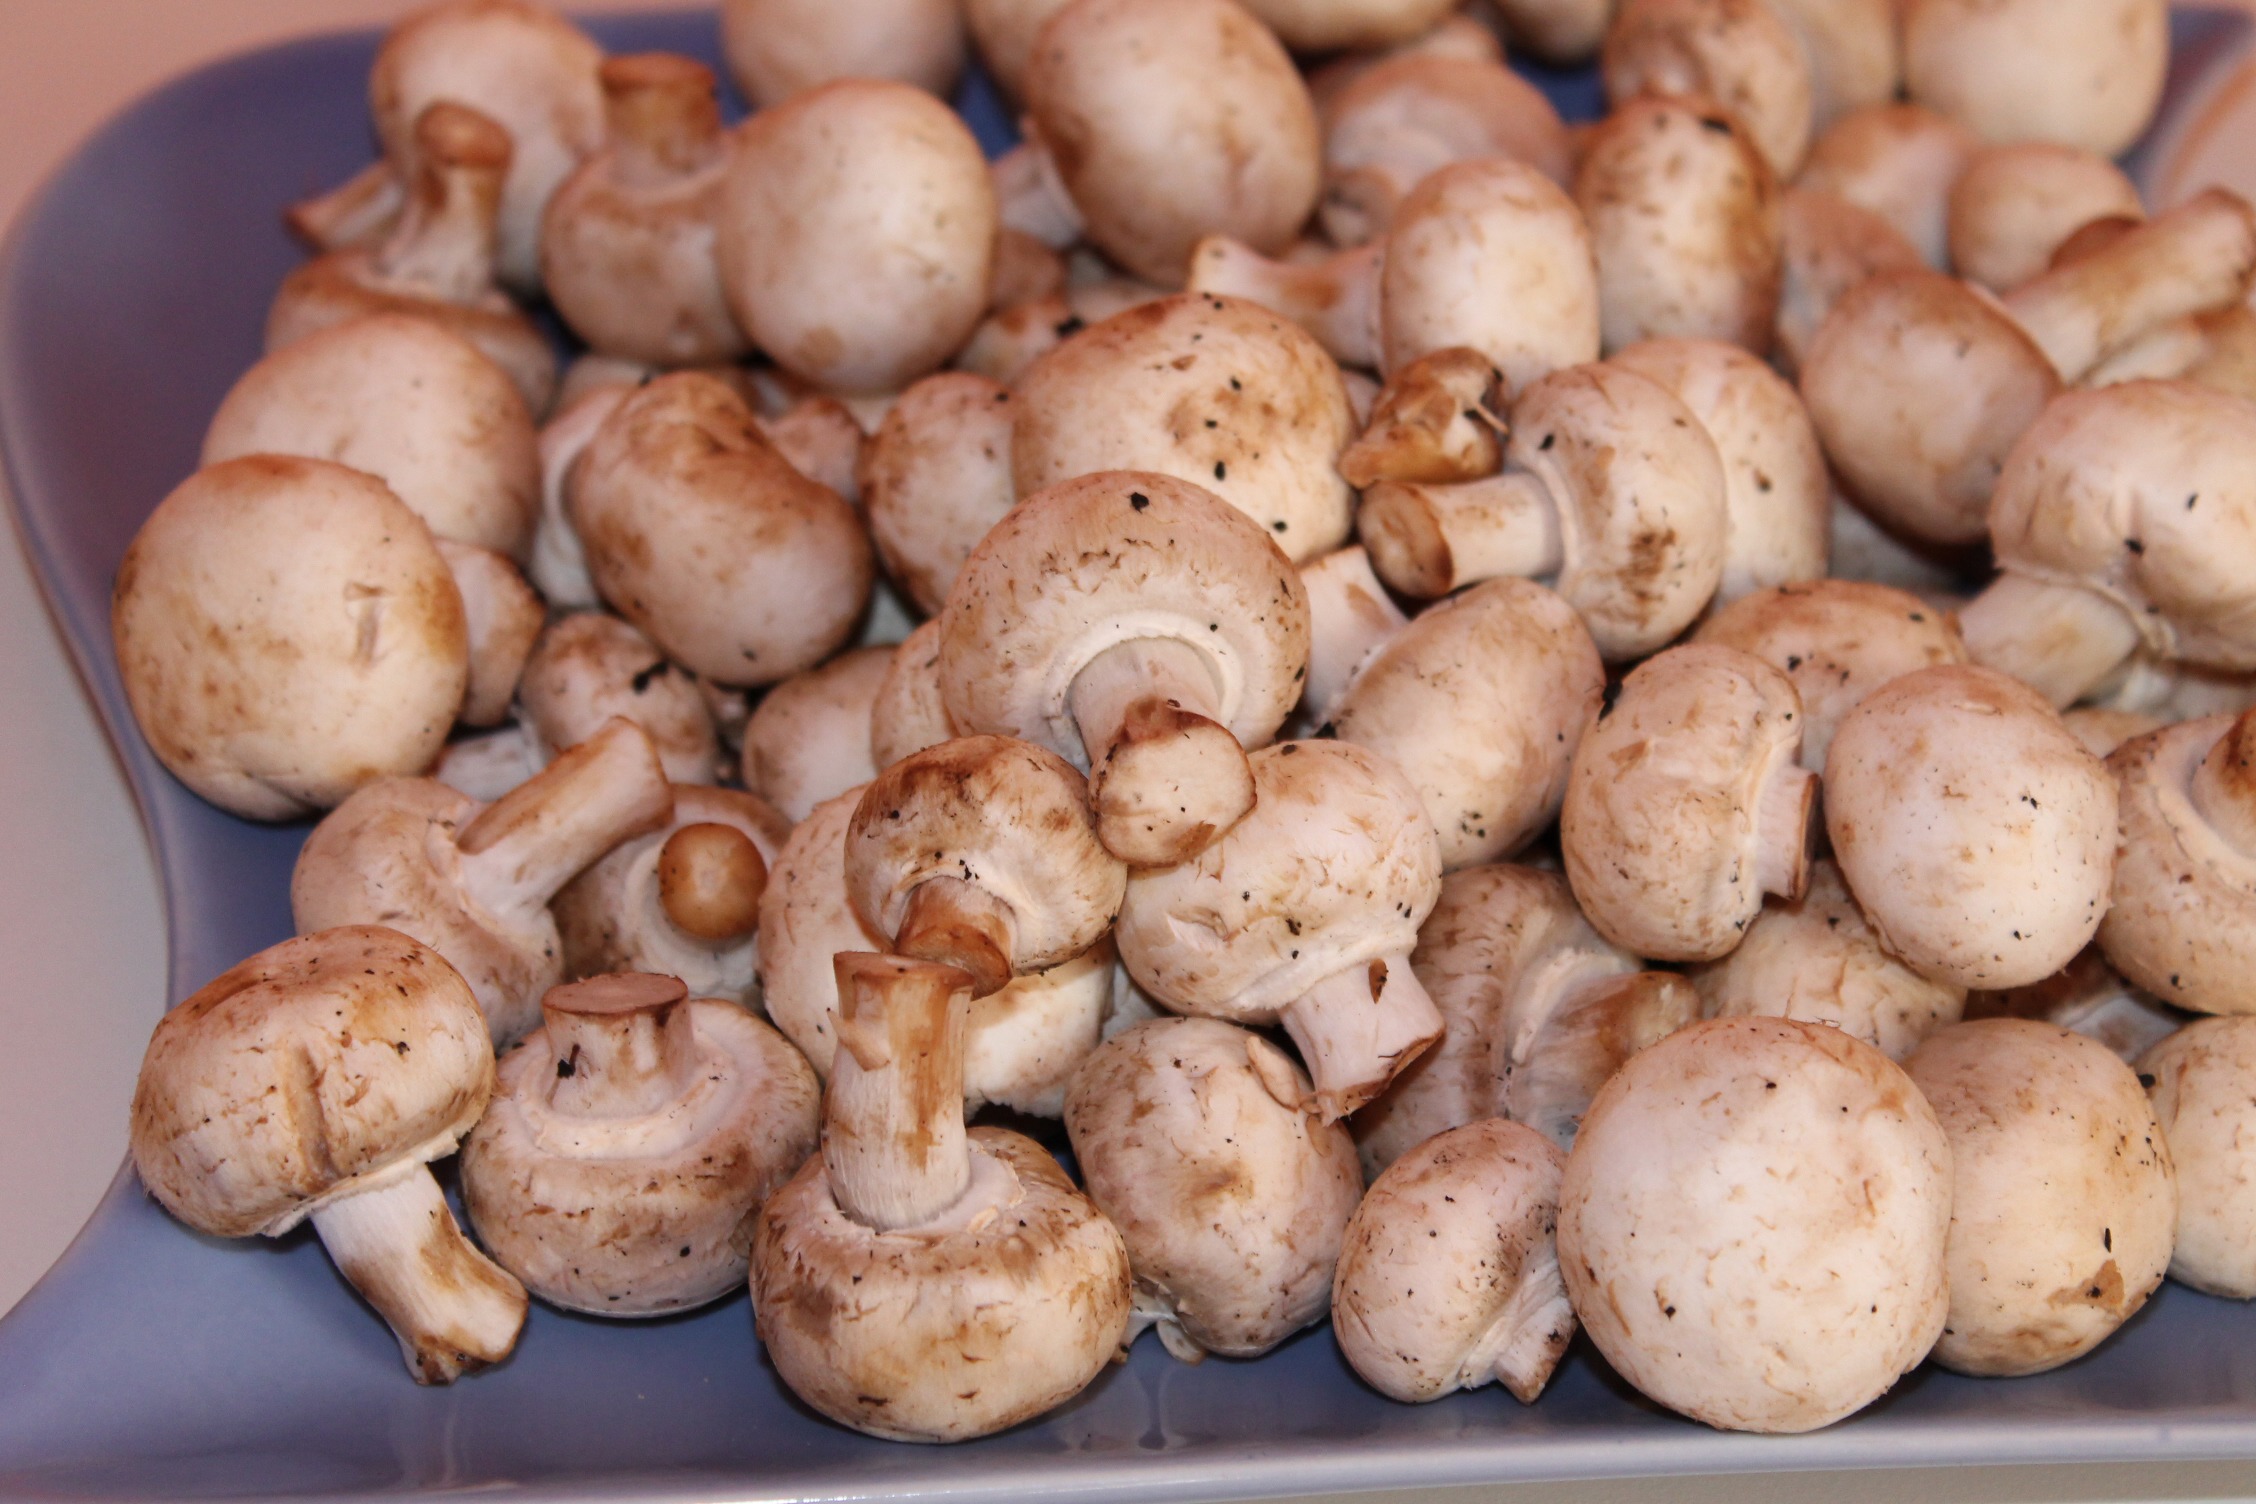
food, produce, vegetable, mushroom, mushrooms, agaricus, matsutake, white mushroom, flowering plant, tuber, shiitake, land plant, agaricomycetes, agaricaceae, champignon mushroom, pleurotus eryngii